Yangwuzhuang station

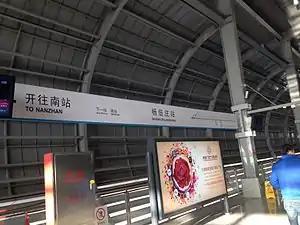

Yangwuzhuang Station is a station of Line 3 of the Tianjin Metro in China. It started operations on 28 December 2013.